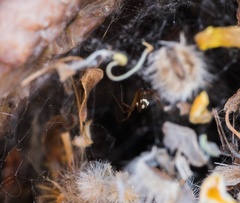
Species: Lactrodectus_hesperus